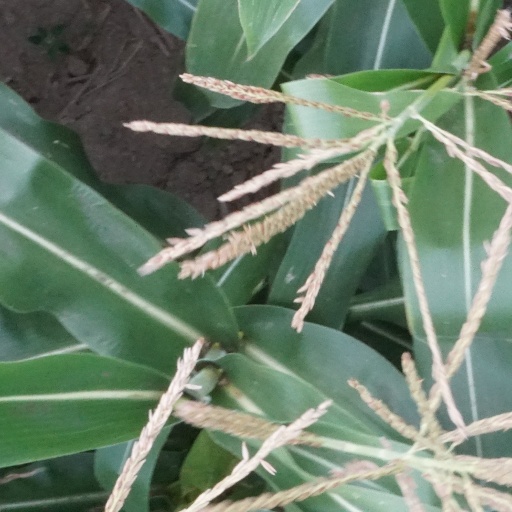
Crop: maize; corn